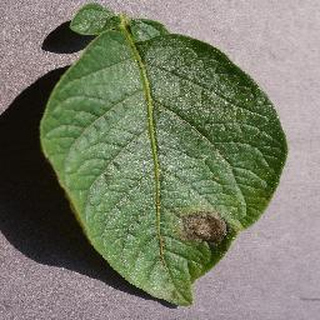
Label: potato_late_blight